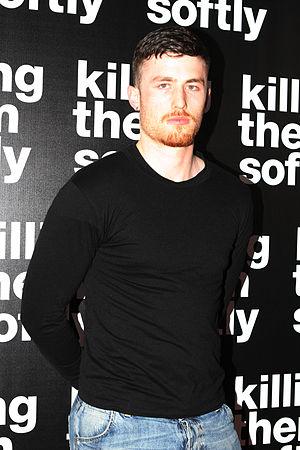
James Frecheville est un acteur australien né le 14 avril 1991 à Melbourne.